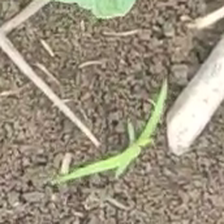
Weed species: Digitaria_SP_(Digitaria Sanguinalis )